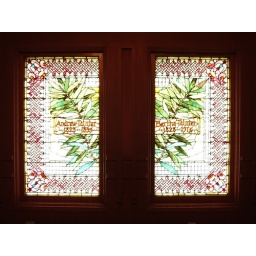
This is a stained glass window in the Mabel Tainer meusem in Menomonee, WI